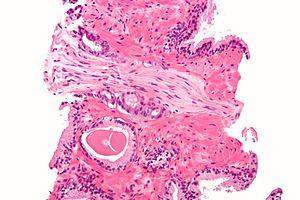
L'invasion périneurale est un mode d'extension loco-régionale des cellules cancéreuses au cours de l'extension tumorale. Elle s'observe en particulier fréquemment dans le cancer de la prostate.
Le cancer de la prostate est un cancer fréquent touchant la prostate, une glande de l'appareil reproducteur de l'homme. Le cancer se développe à partir des tissus de la prostate quand des cellules y mutent et se multiplient de façon incontrôlée. Celles-ci peuvent ensuite s'étendre en migrant de la prostate jusqu'à d'autres parties du corps, particulièrement les os et les ganglions lymphatiques du pelvis.